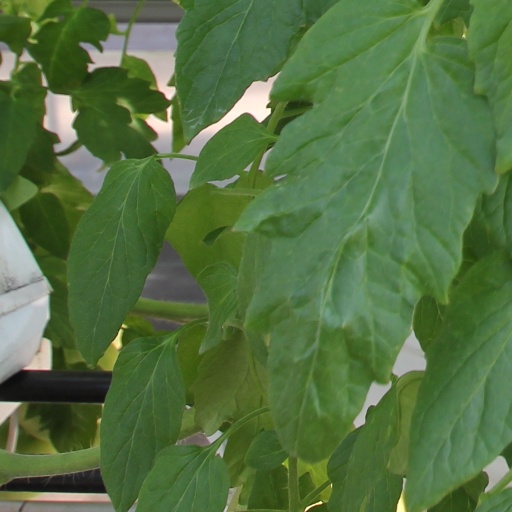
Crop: tomato